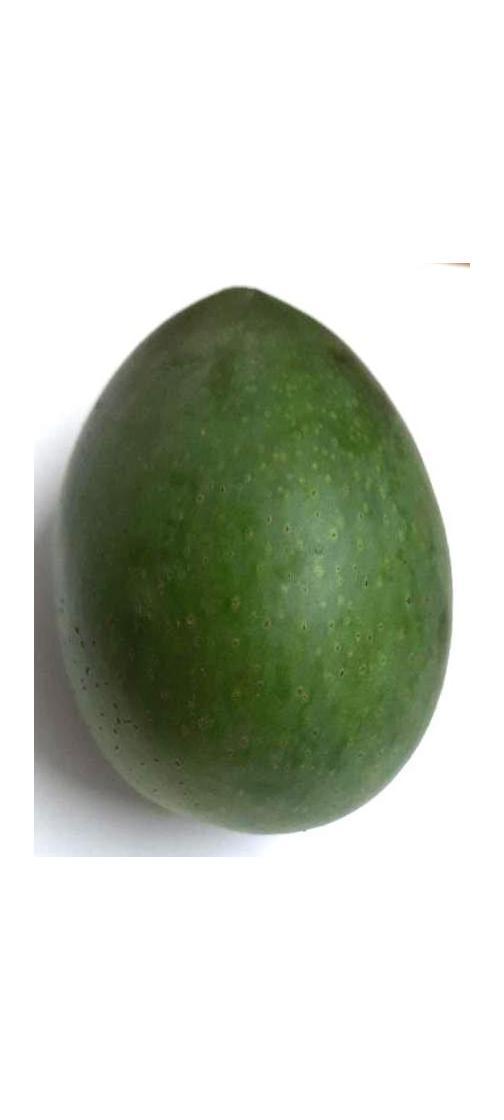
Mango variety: Ashshina Zhinuk